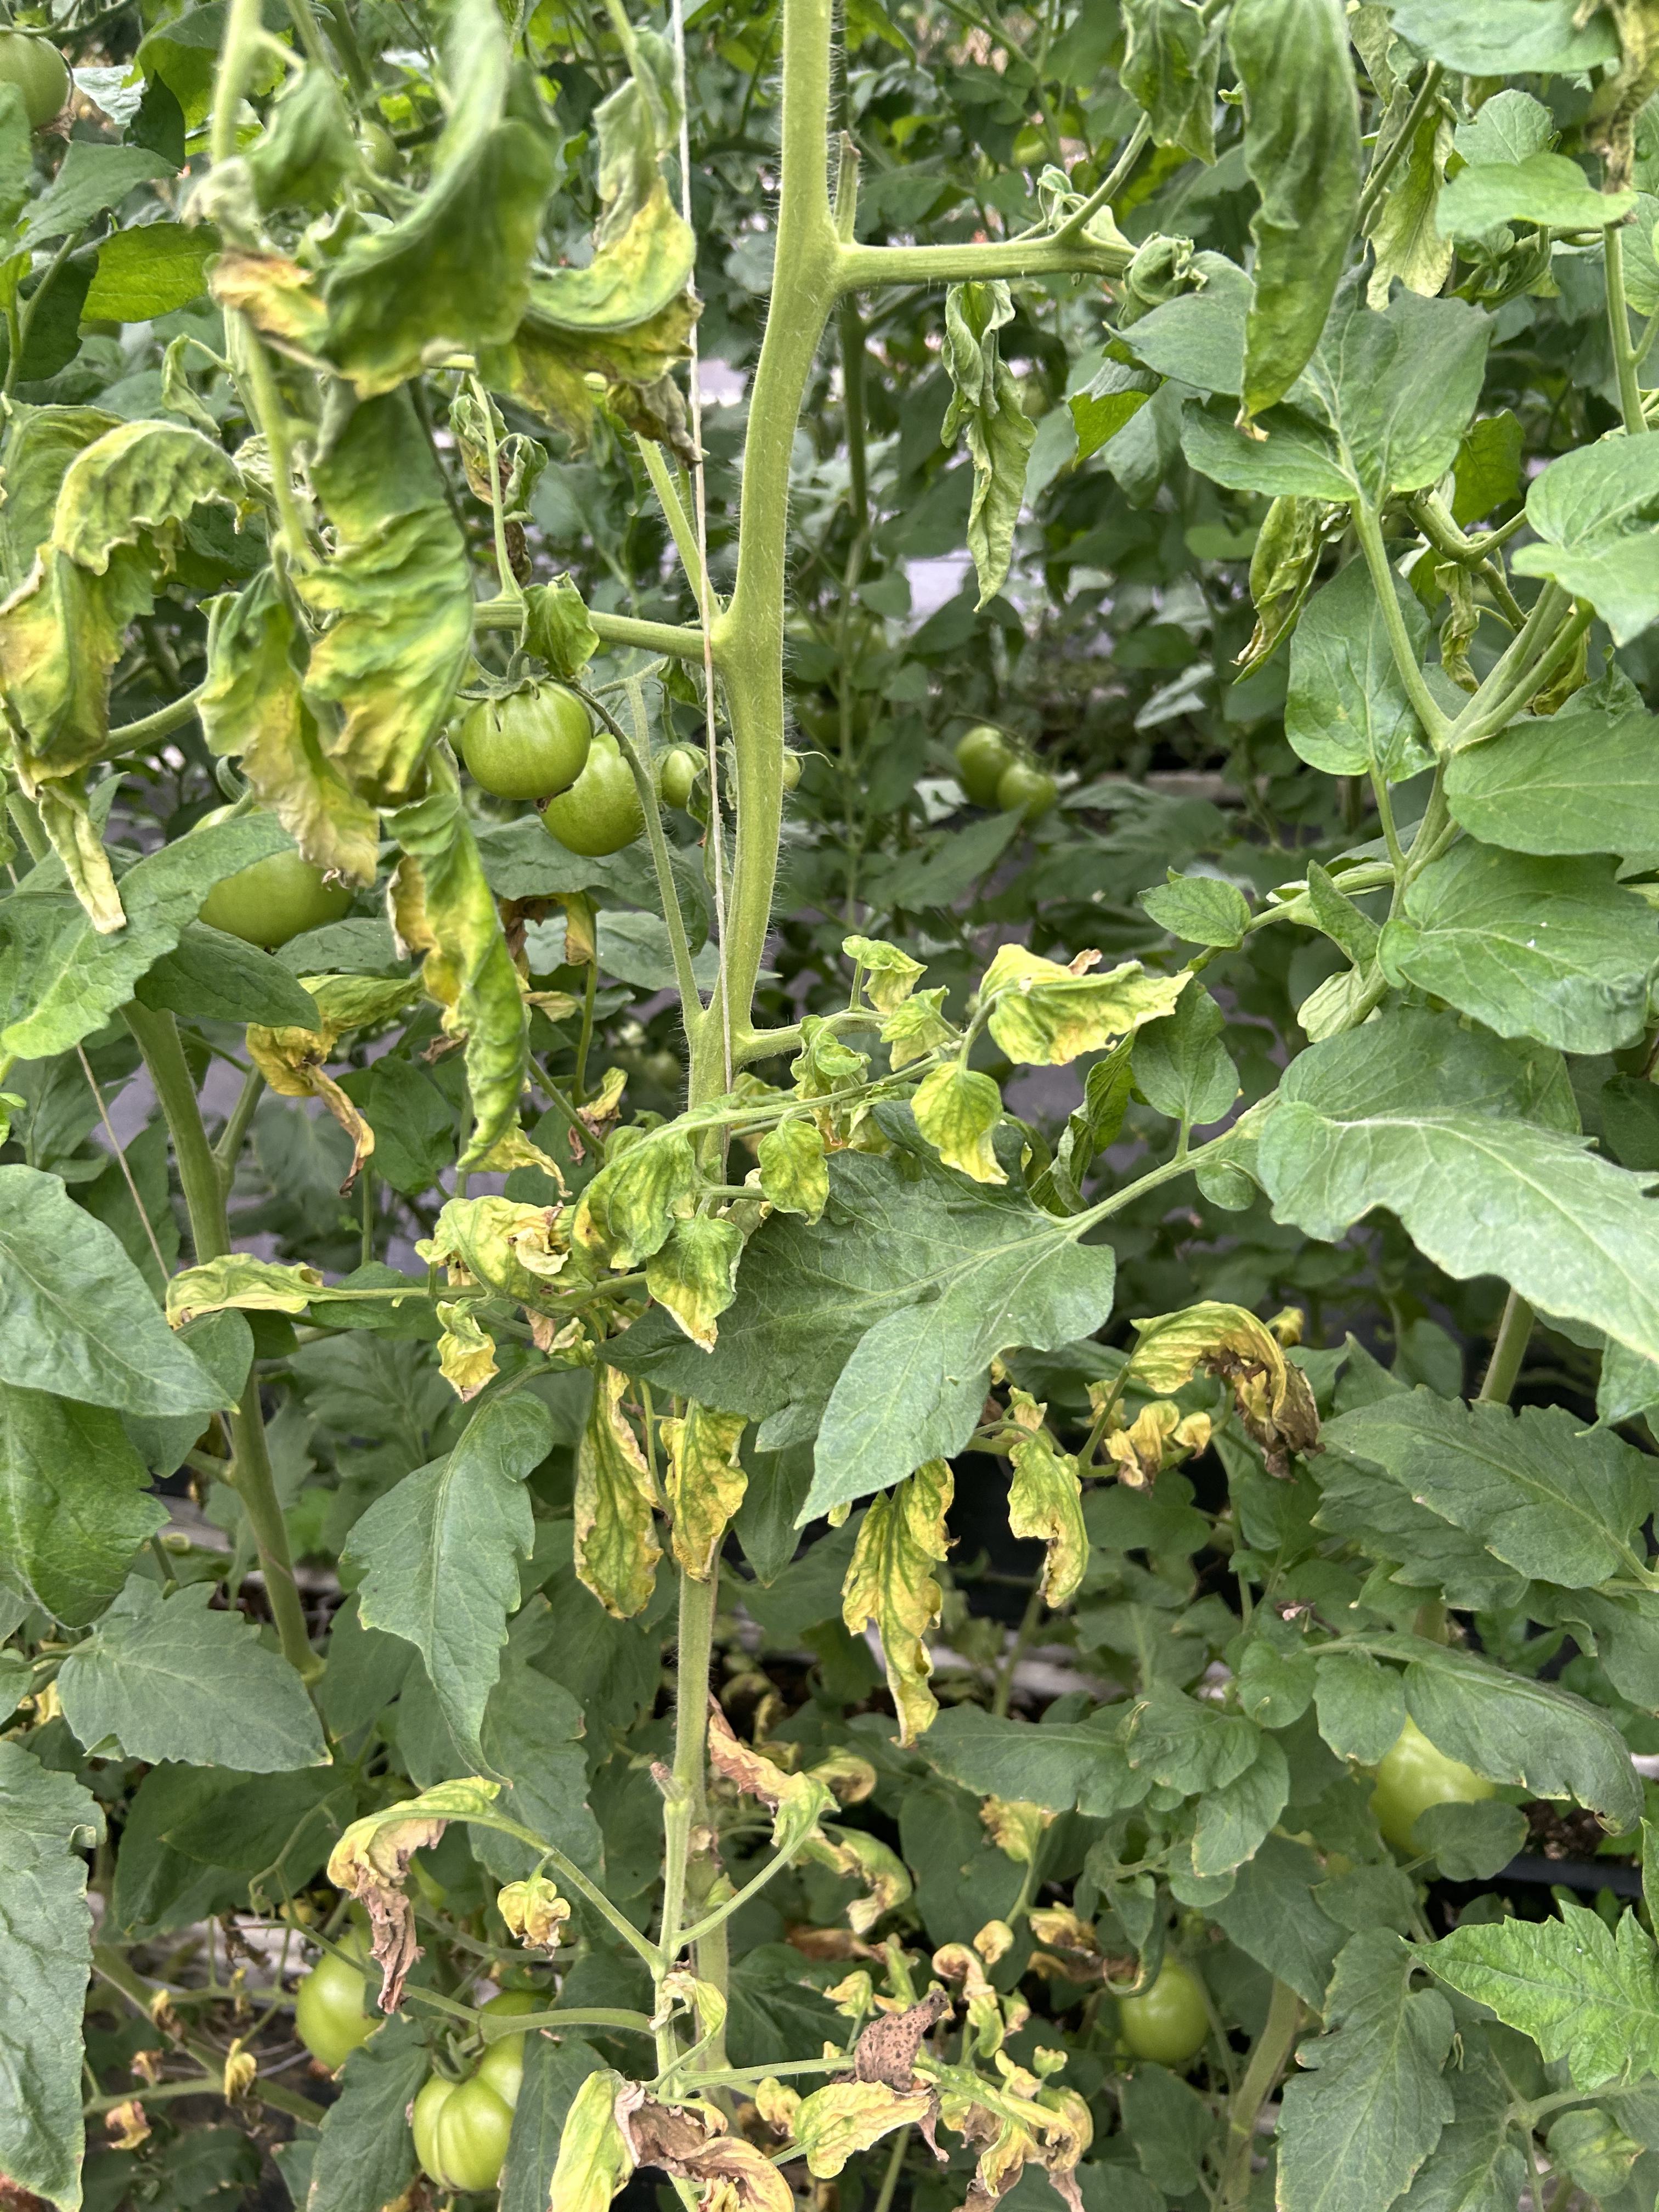
Disease: Wilt